Memento Mori (The X-Files)

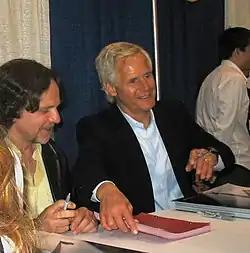
Writers Spotnitz ("left") and Carter ("right") had debated whether or not the character of Scully should be diagnosed with cancer, ultimately calling it "obligatory".

The show's producers decided to give Gillian Anderson's character Dana Scully cancer early in the fourth season. Series creator Chris Carter initially discussed giving Scully's mother cancer but decided to have Scully suffer from it instead. Carter felt the move would give the show an interesting platform on which to discuss things such as faith, science, health care and a certain element of the paranormal. Some of the writing staff felt that the decision was a poor one to make, citing it as "a cheap TV thing". However, Frank Spotnitz felt that, given the appearances of cancer-stricken abductees in previous episodes, it was an "obligatory" move to have Scully follow suit.